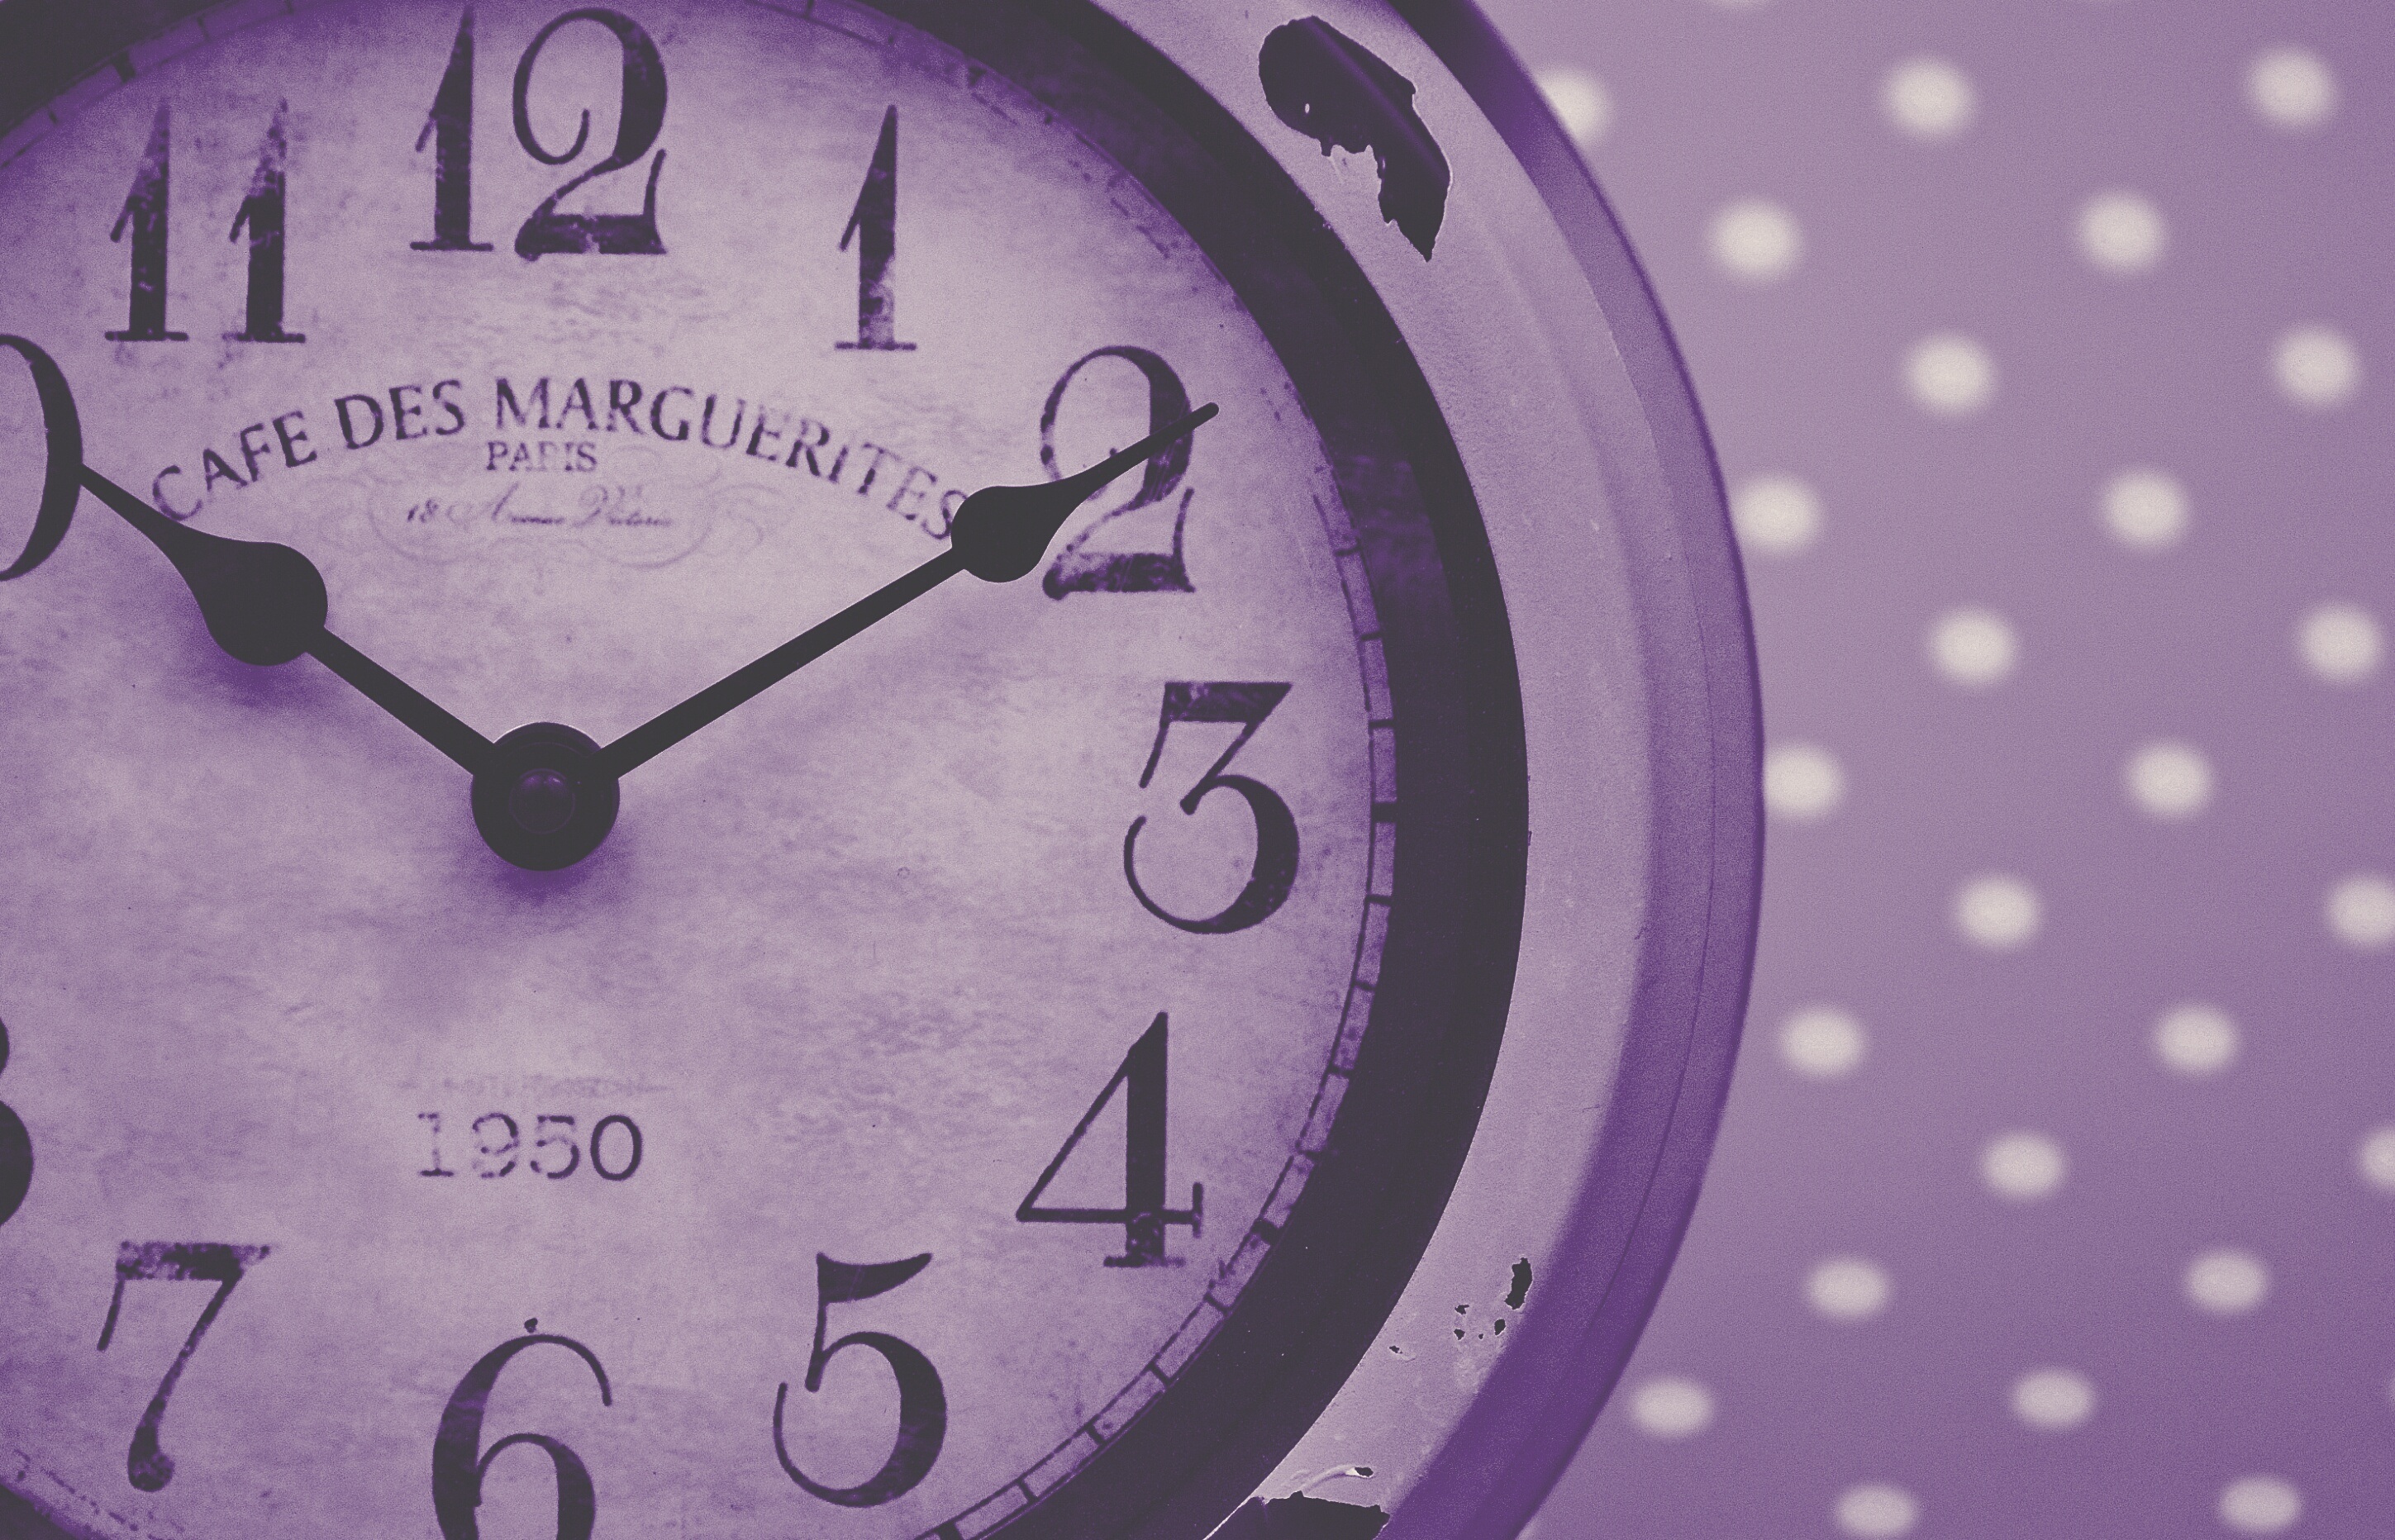
hand, antique, purple, clock, time, number, old, color, blue, pink, dial, circle, clock face, eye, violet, organ, shape, emotion, pointer, time indicating, time of